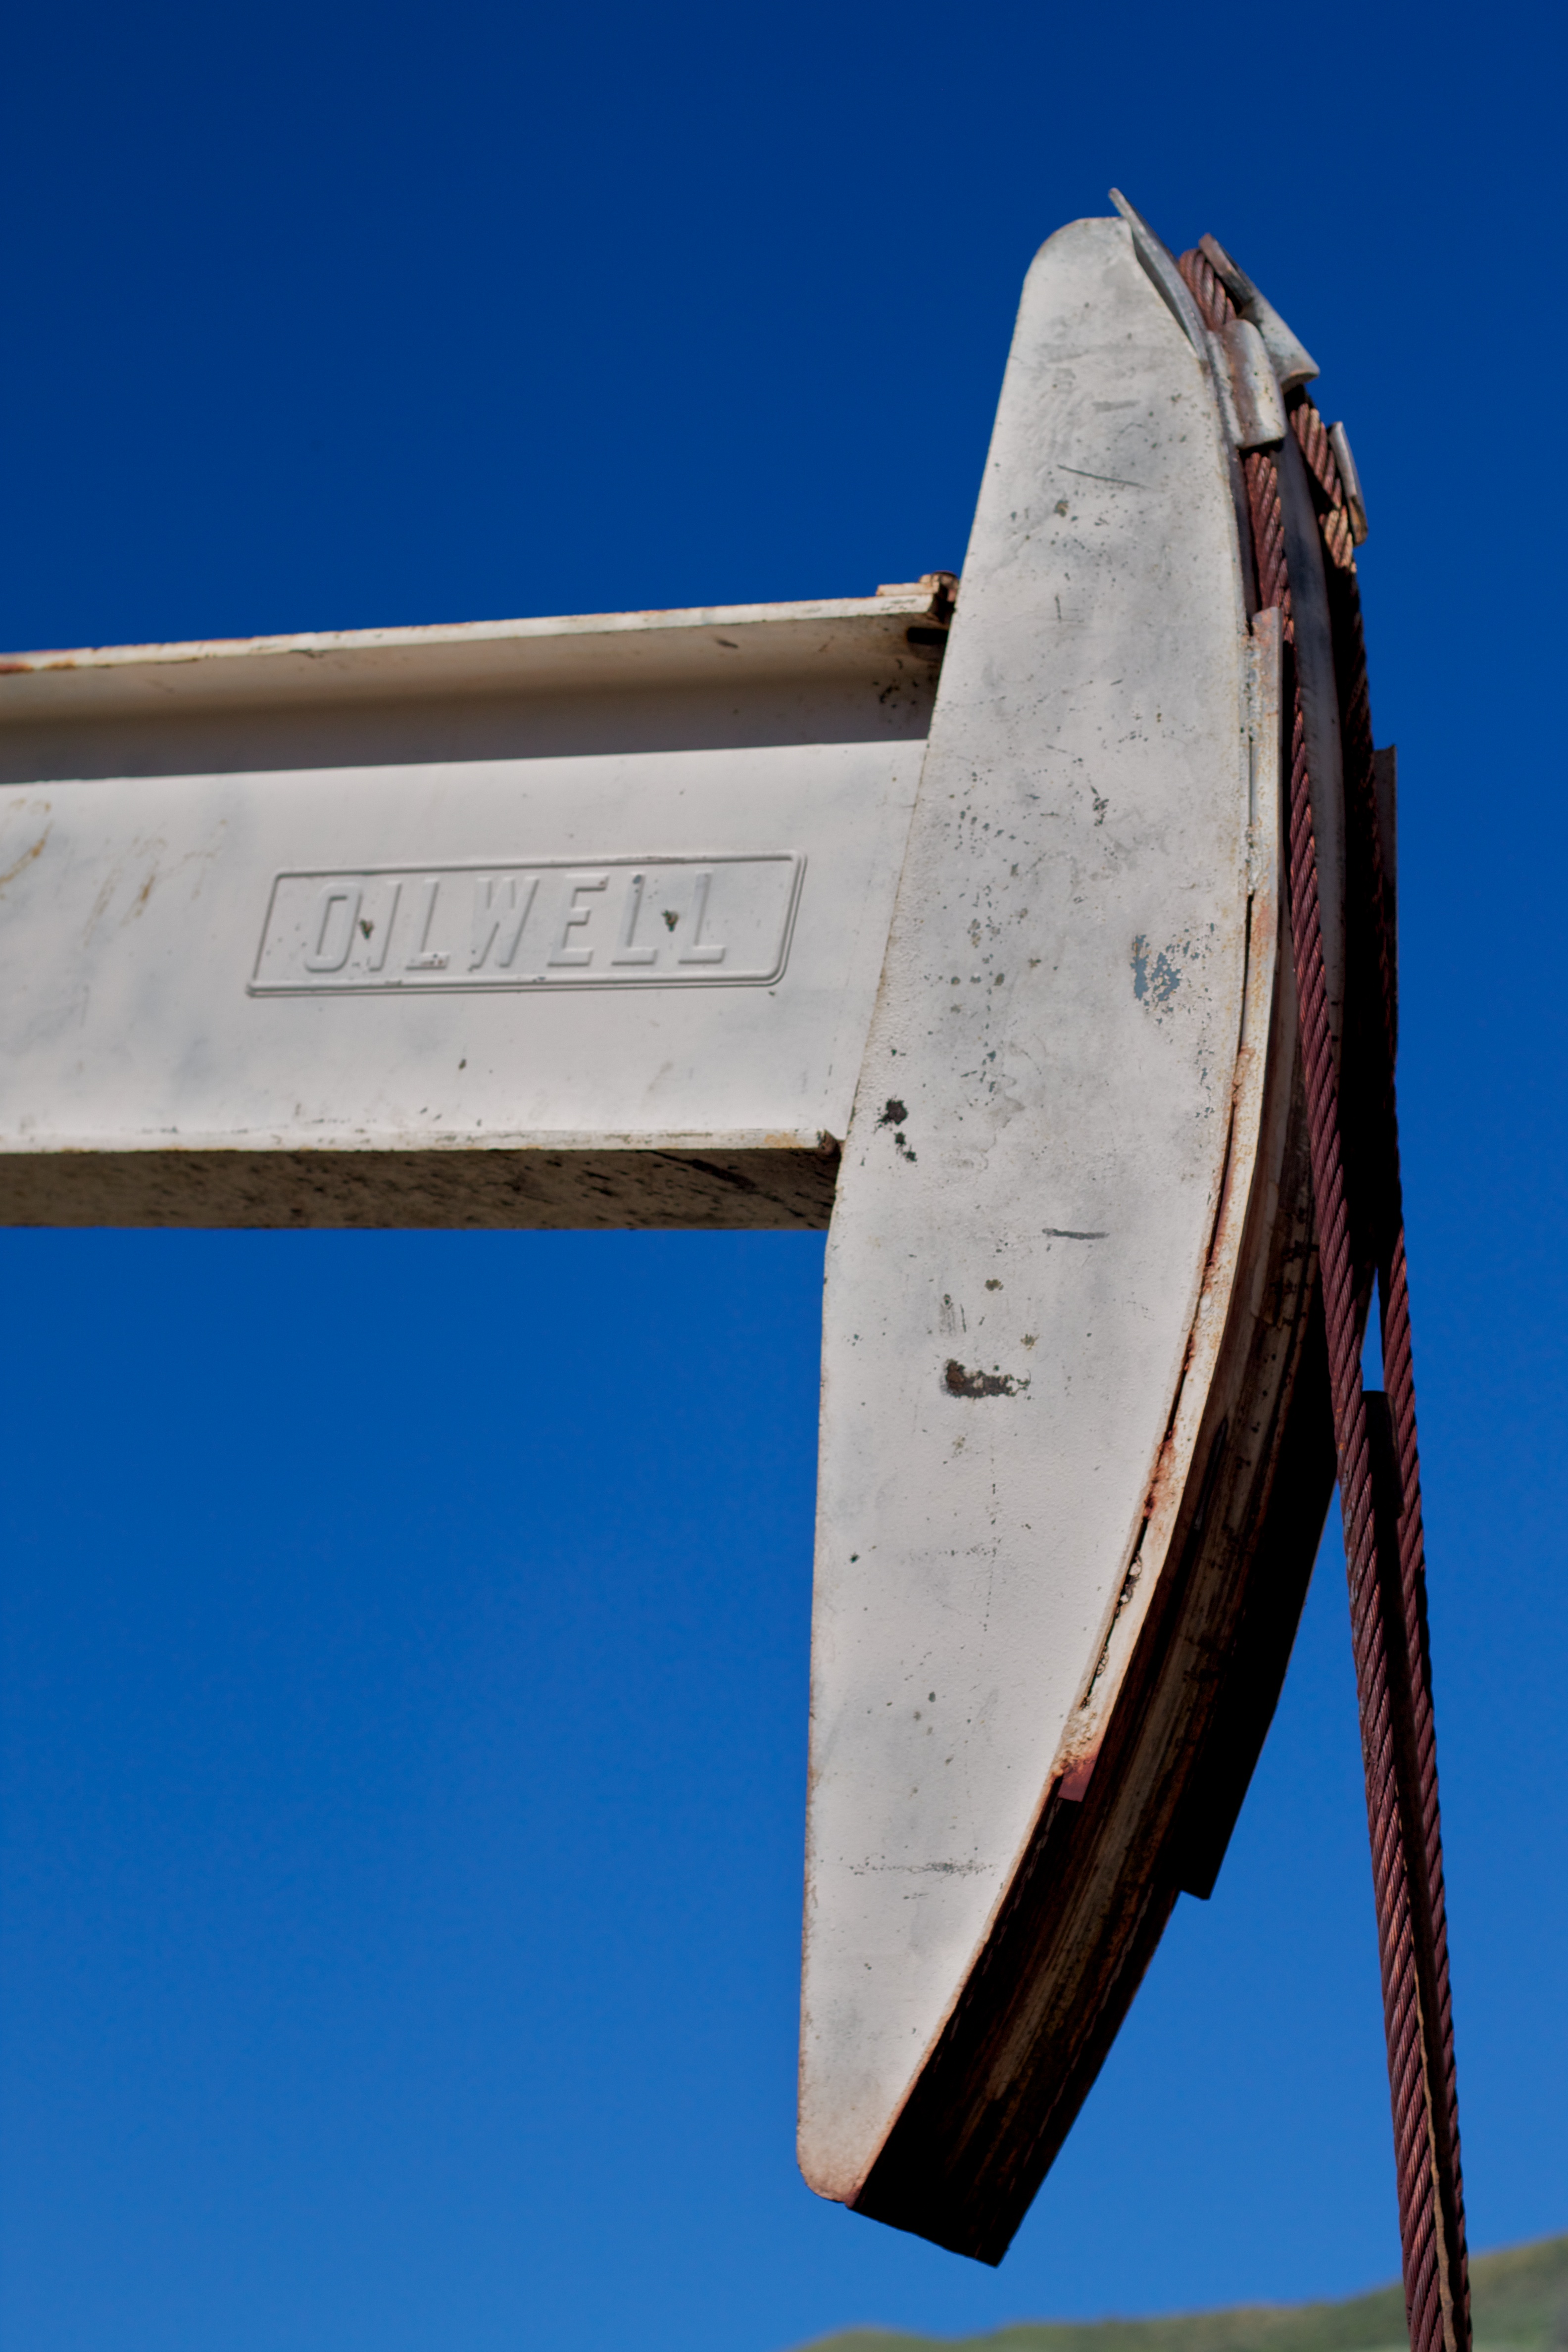
wing, sky, wood, wind, airplane, reflection, vehicle, mast, blue, odyssey, wyoming, man made object, atmosphere of earth